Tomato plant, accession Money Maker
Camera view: vertical (180 deg); turntable rotation: 0 degrees
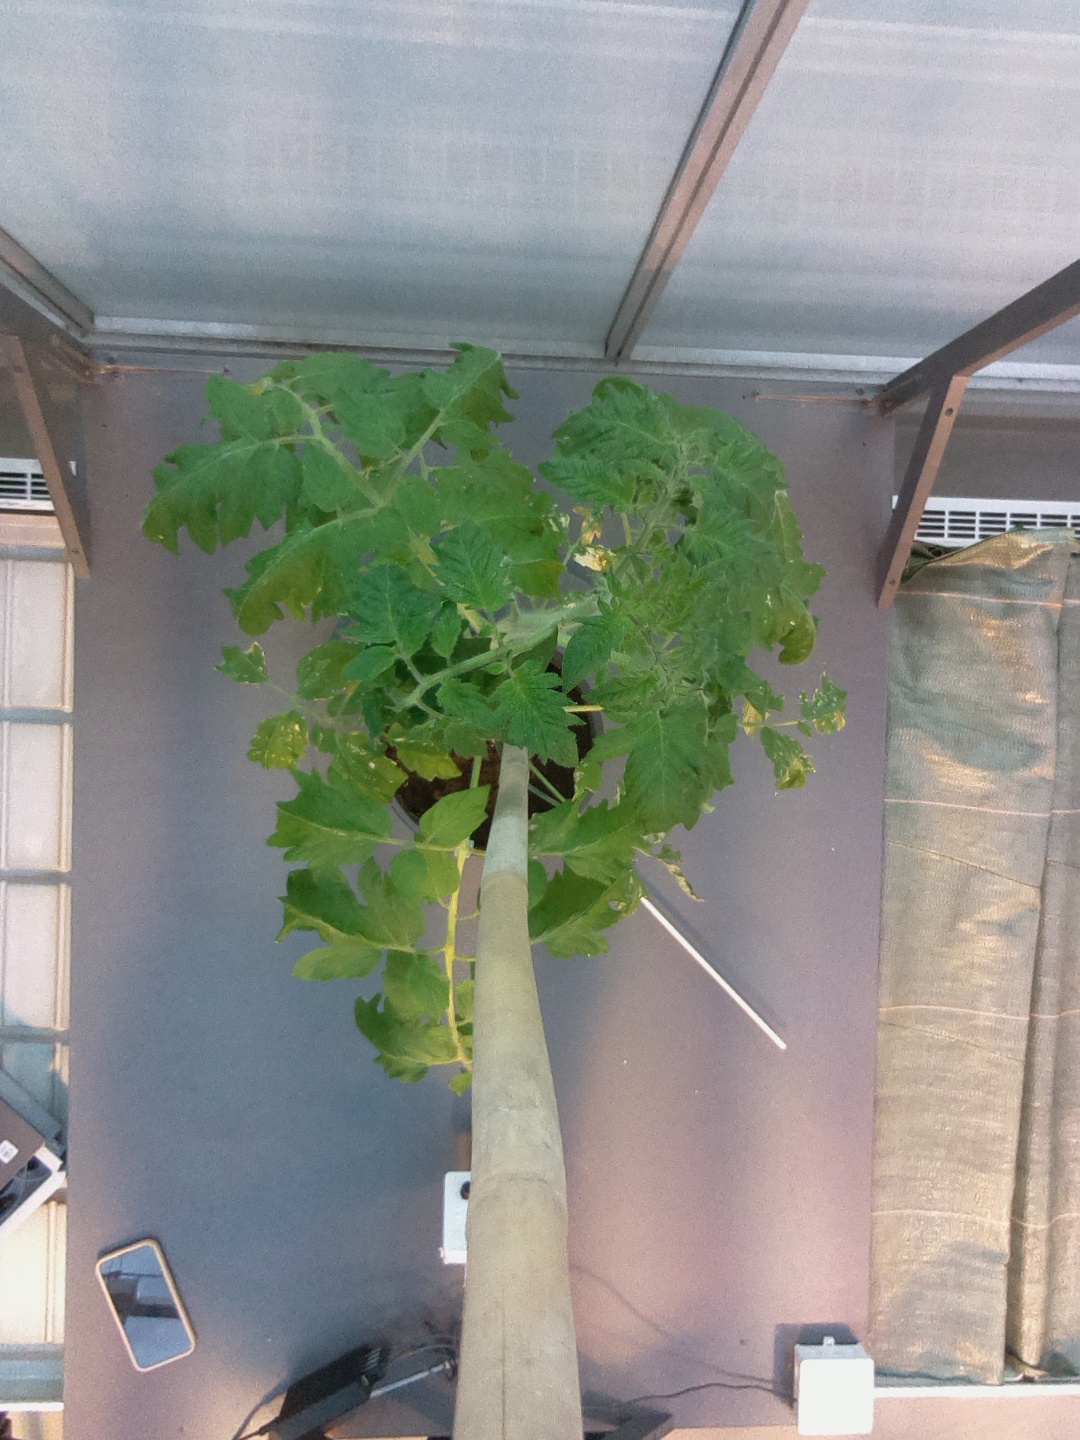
BBCH growth stage 60: First flowers open